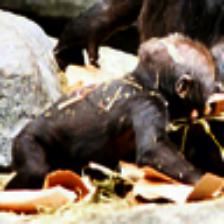
Label: NonHuman